Our Idiot Brother

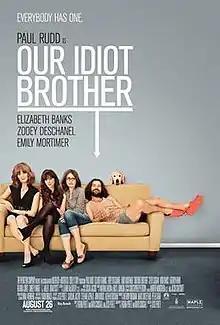
Theatrical release poster

Our Idiot Brother is a 2011 American comedy-drama film directed by Jesse Peretz and starring Paul Rudd, Elizabeth Banks, Zooey Deschanel and Emily Mortimer. The script was written by Evgenia Peretz and David Schisgall based on Jesse and Evgenia Peretz's story, and tells the story of a dimwitted but idealistic and well-meaning man who intrudes and wreaks havoc in his three sisters' lives.